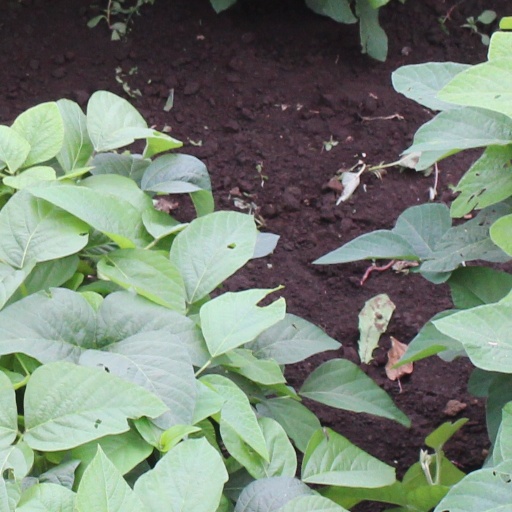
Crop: soybean